Allihies

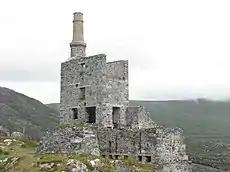
Engine house of the Mountain Mine.

The Mountain Mine engine house has recently (2003) undergone conservation by the Mining Heritage Trust of Ireland. The completed conservation project and some of the underground mine workings were the subject of the TV documentary programme "Townlands" on RTÉ One in 2005.